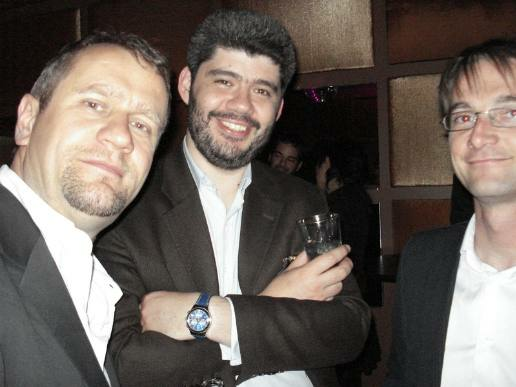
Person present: Yes